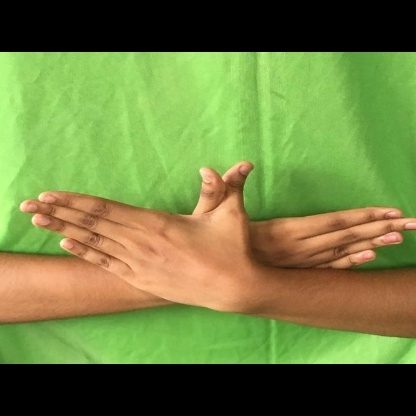
Mudra: Garuda